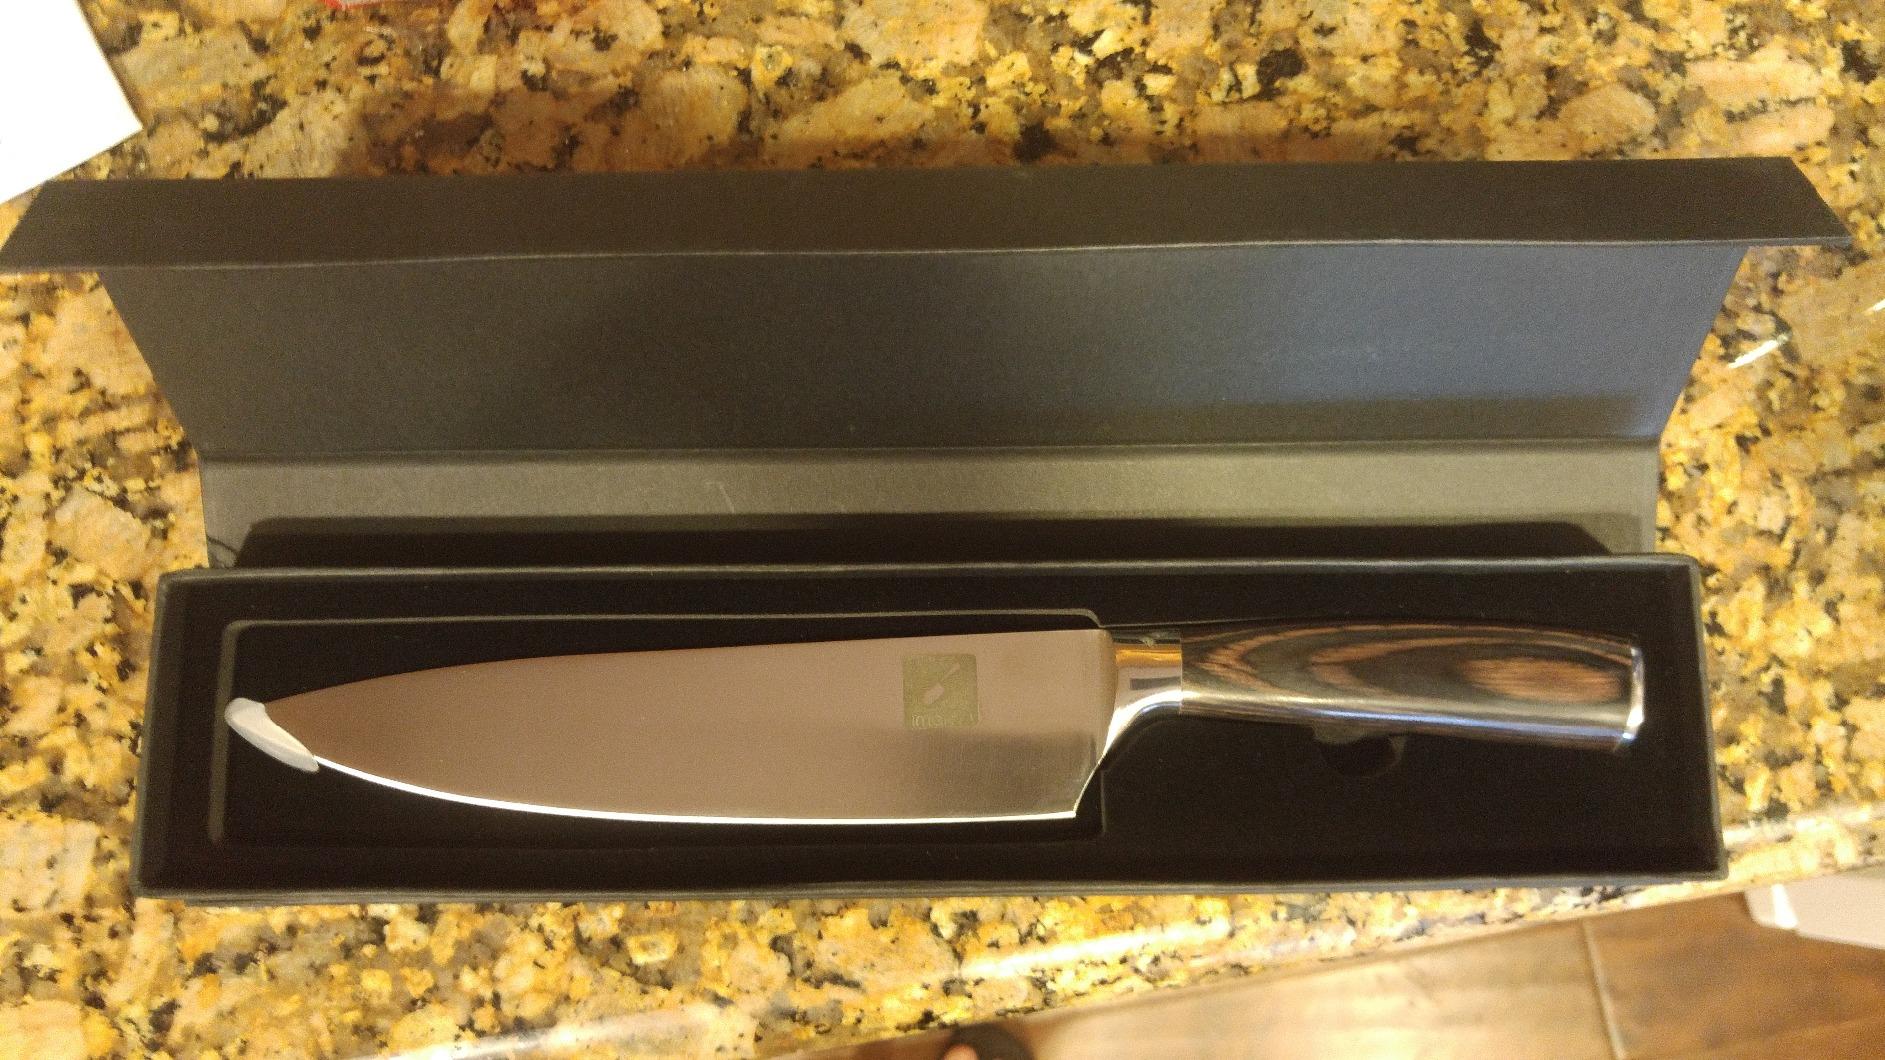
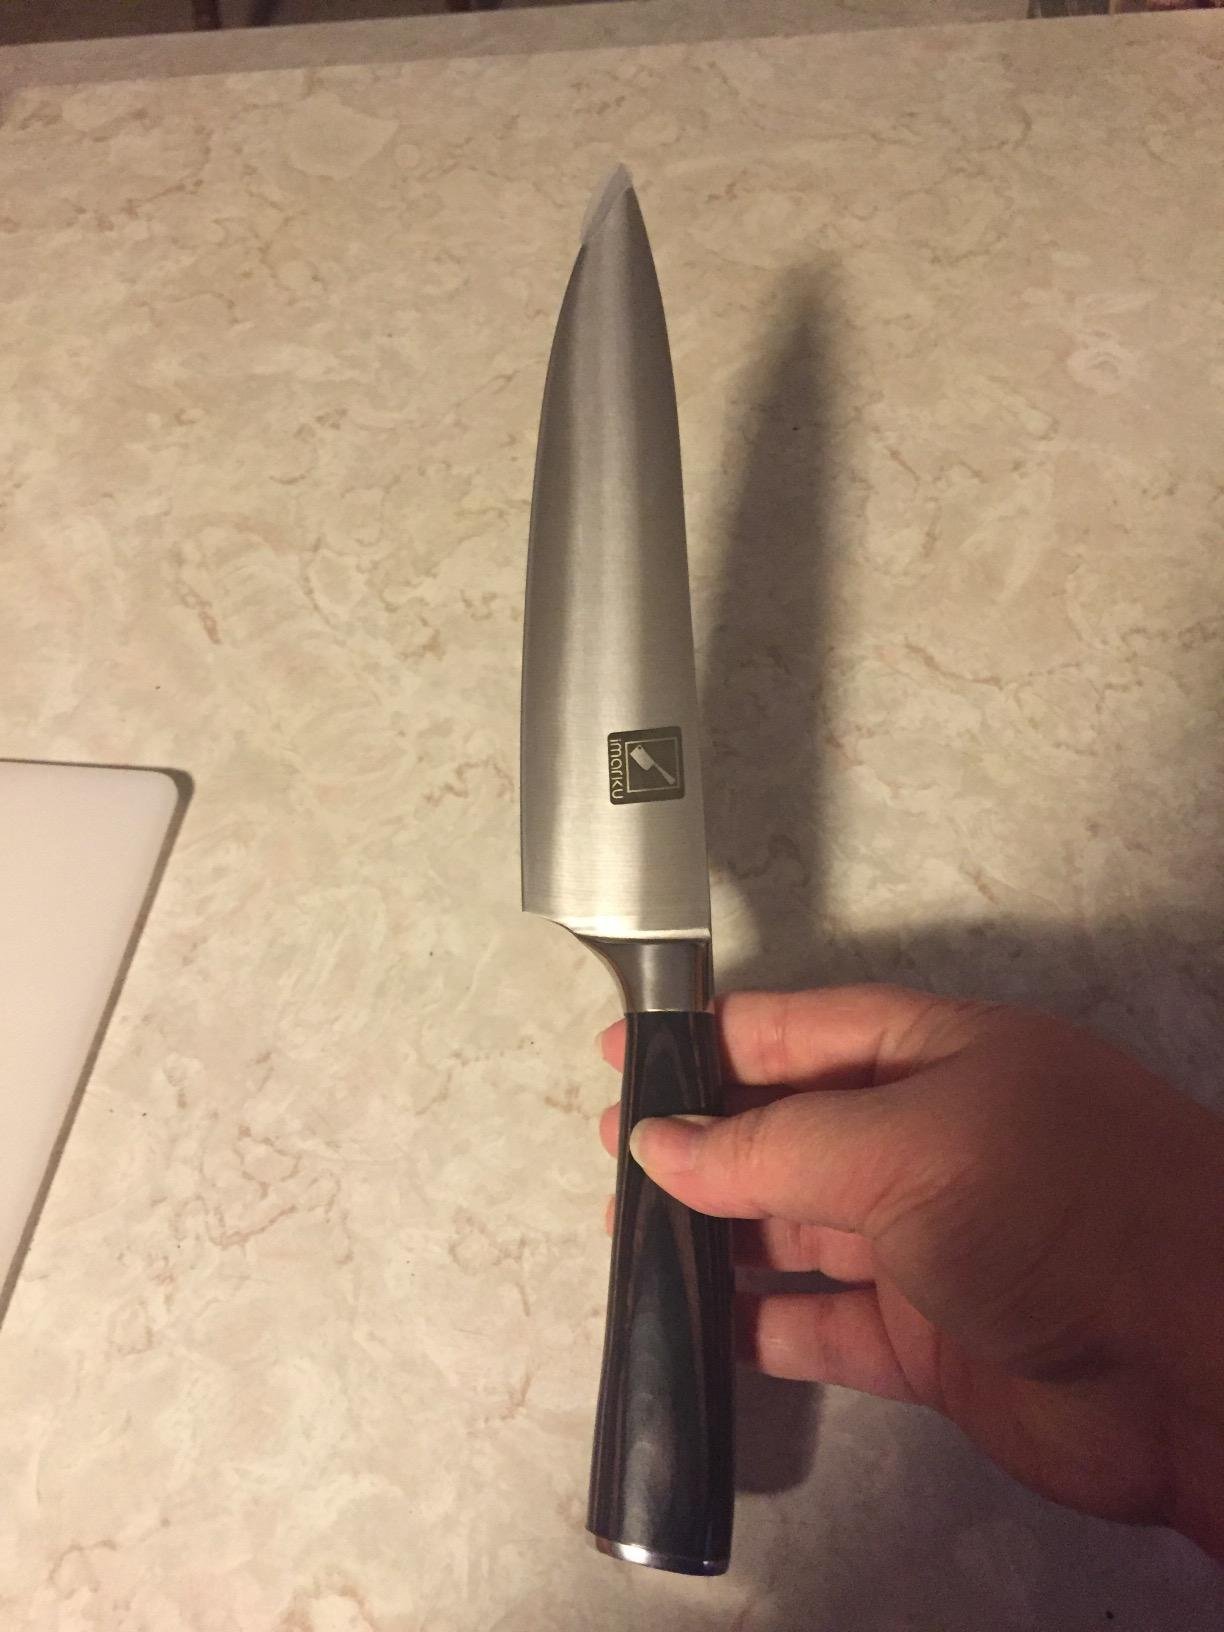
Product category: items_knife
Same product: yes